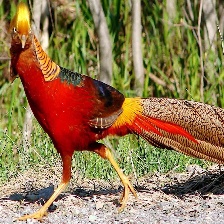
Species: GOLDEN PHEASANT
Scientific name: CHRYSOLOPHUS PICTUS